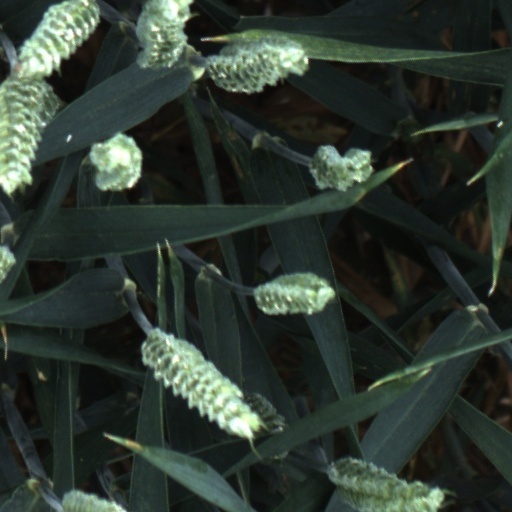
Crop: wheat